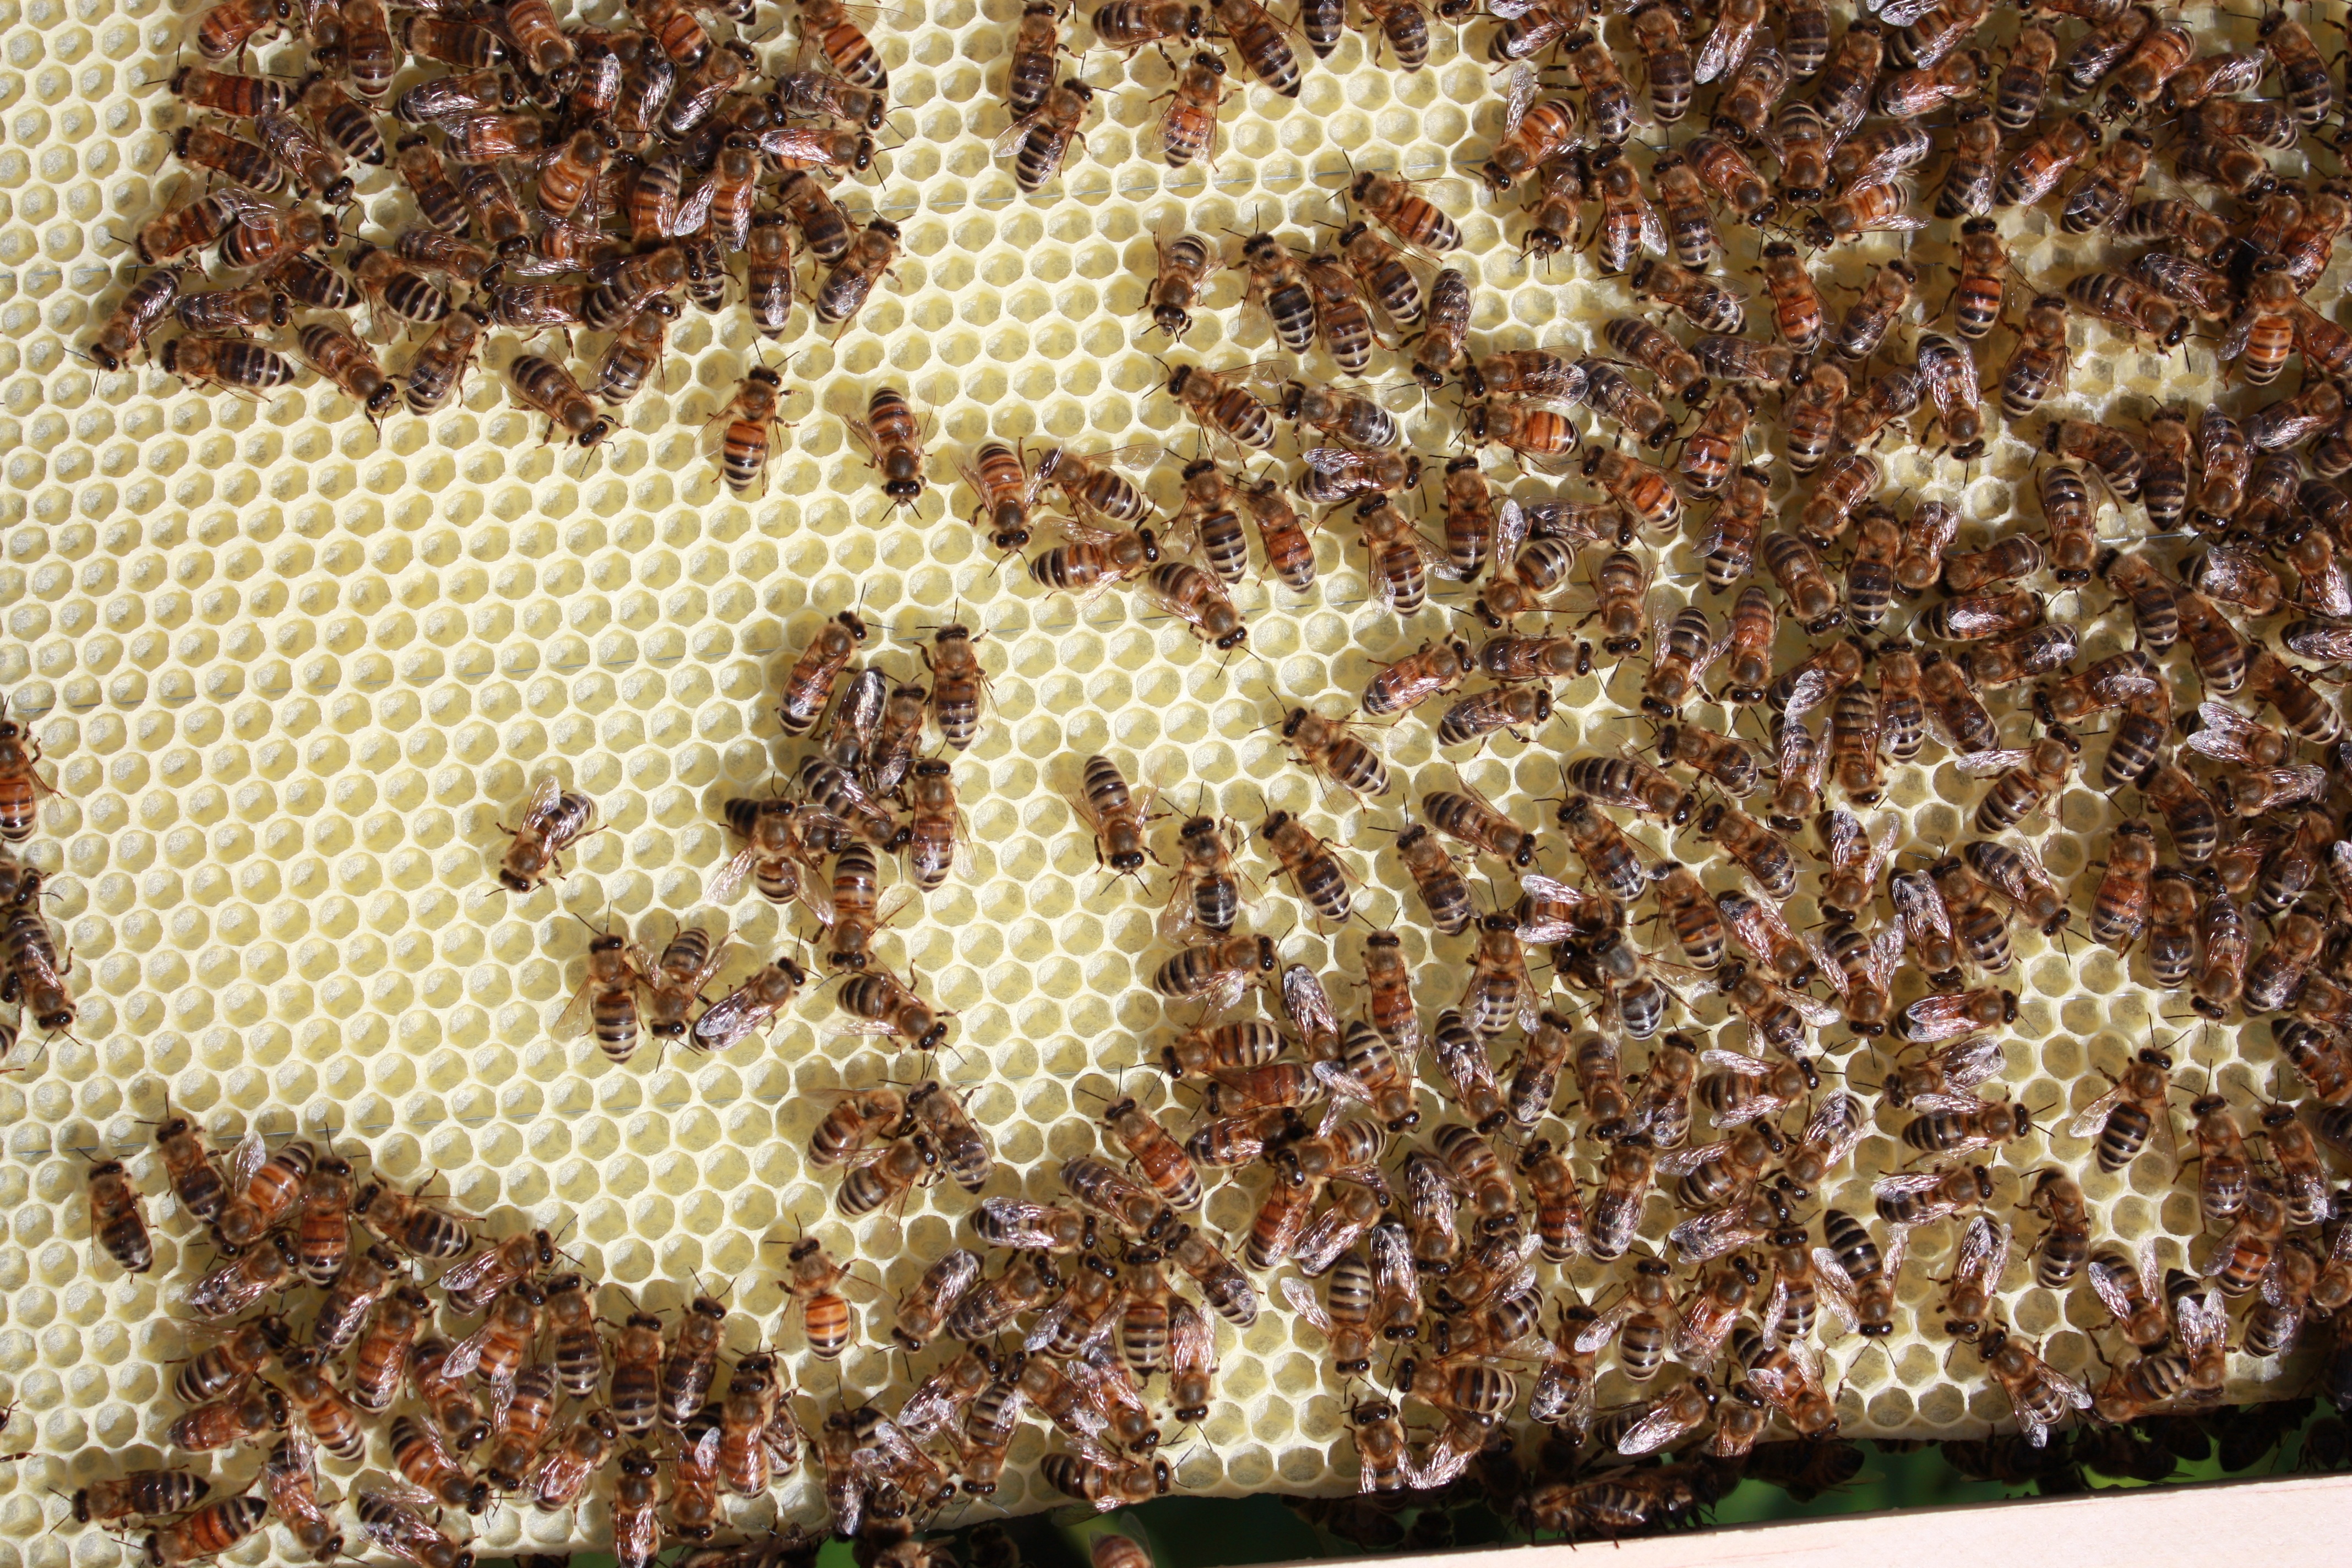
honey, pattern, food, insect, material, invertebrate, textile, art, design, bee, honeycomb, bees, honey bee, beekeeping, membrane winged insect